Leukonychia

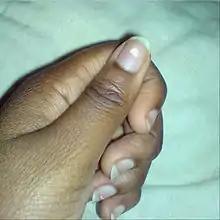
Leukonychia partialis

This condition consists of a whitening of parts of the nail plate in the form of small white dots. There are three different variations of partial leukonychia; punctate, transverse and longitudinal leukonychia. Some of the more serious variations of leukonychia partialis may lead to leukonychia totalis.